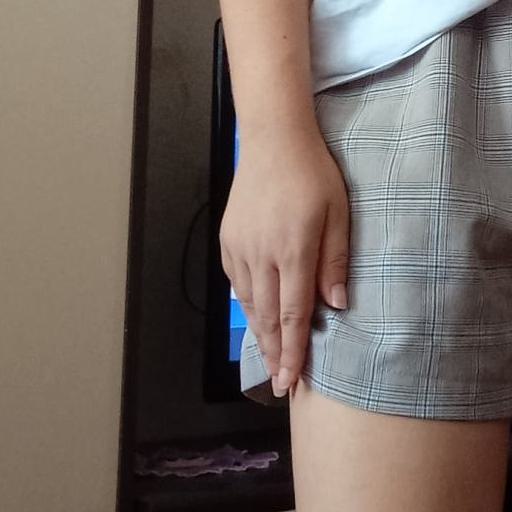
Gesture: no_gesture